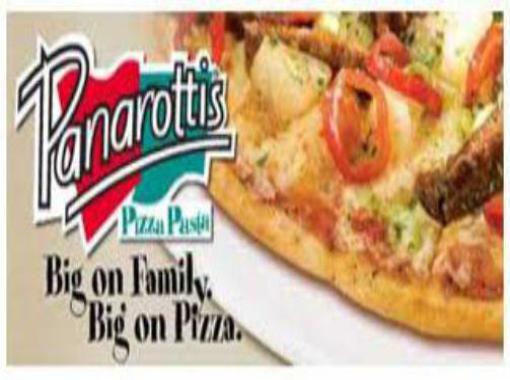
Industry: Food